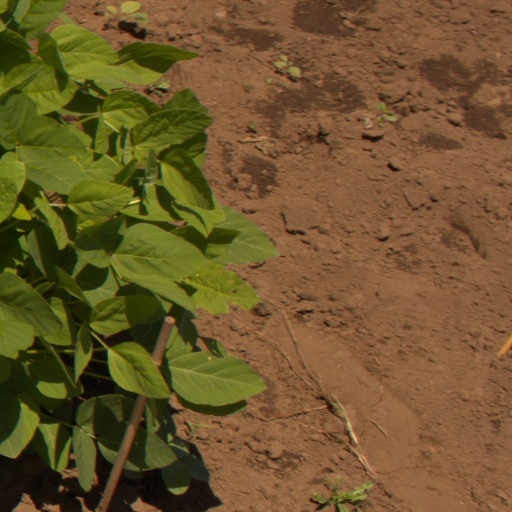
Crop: soybean